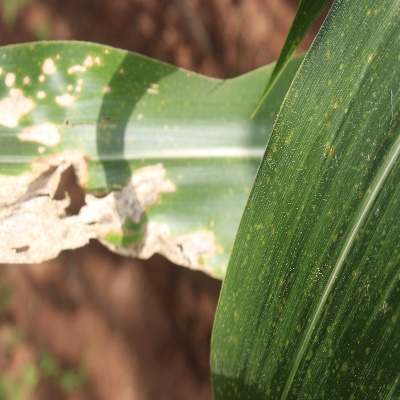
Crop: Maize
Condition: leaf blight